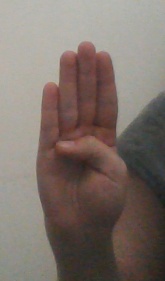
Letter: kaaf